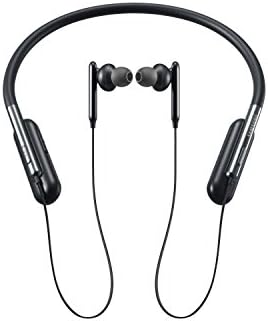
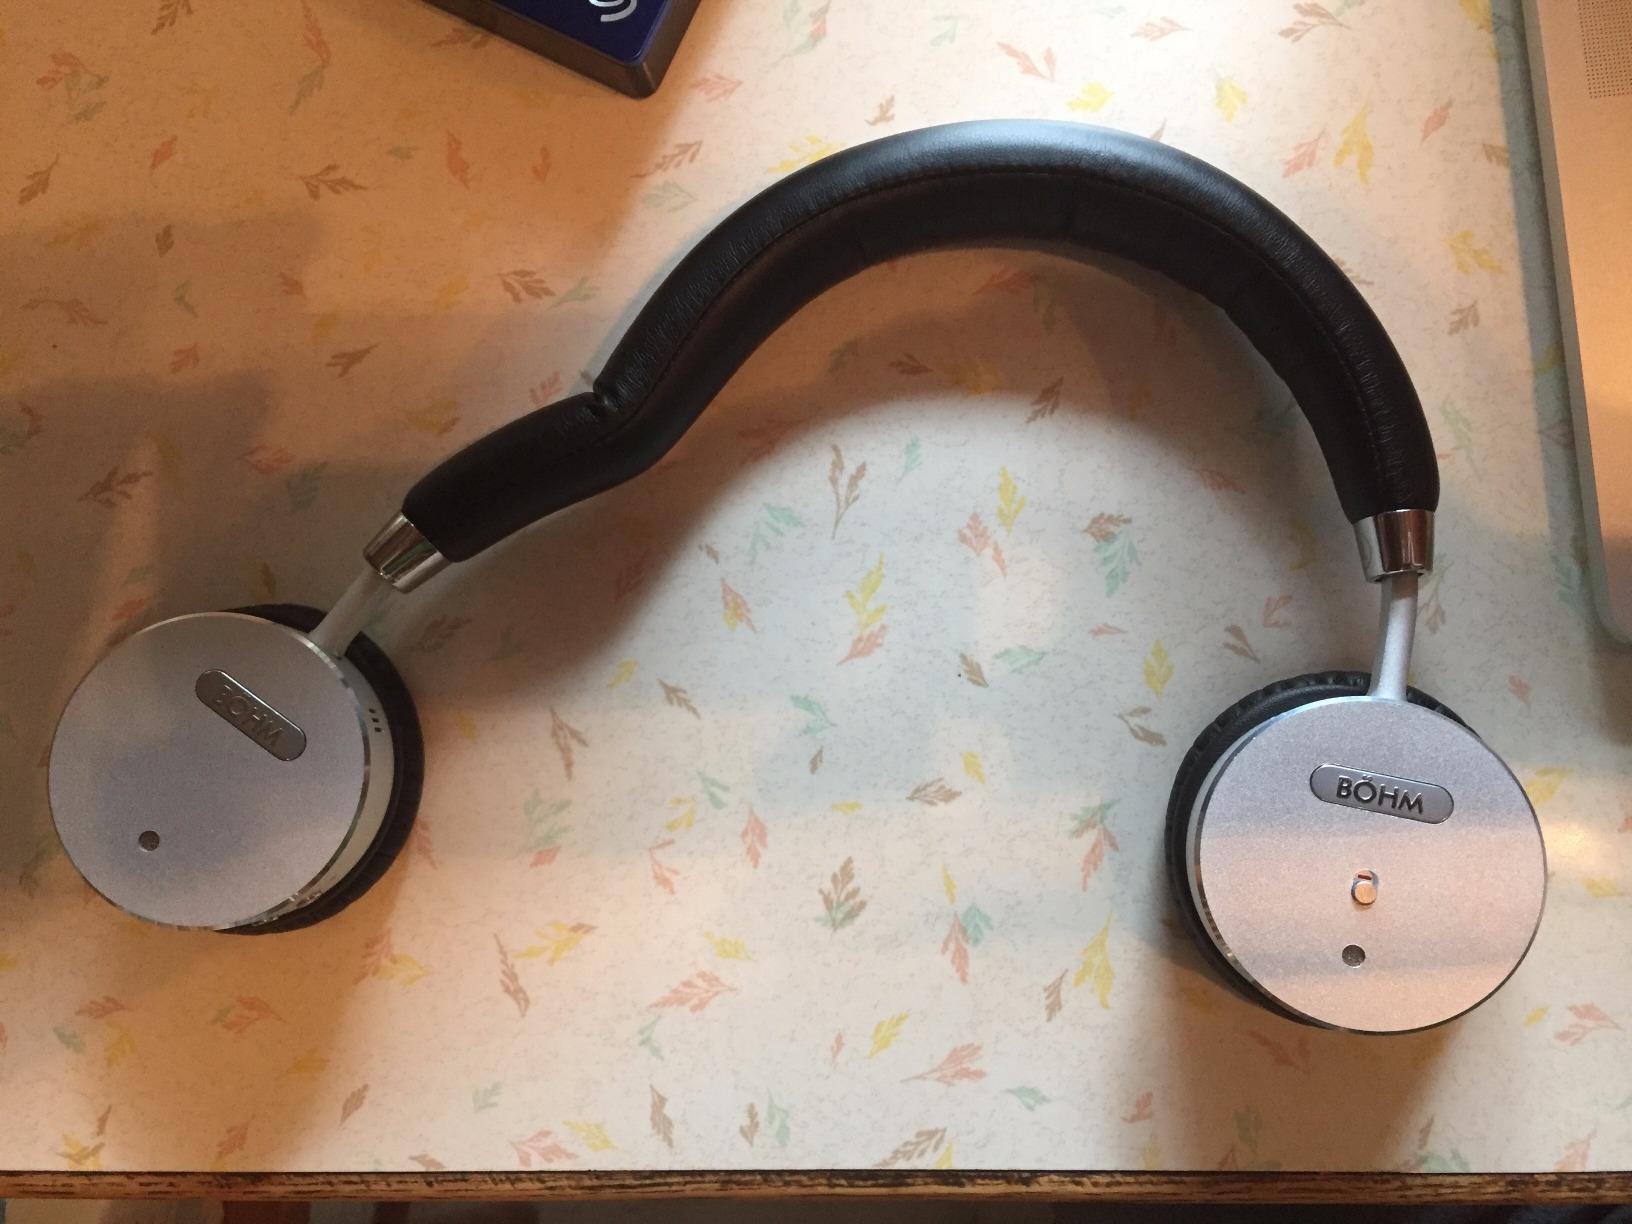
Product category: headphones
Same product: no